Meta Velander

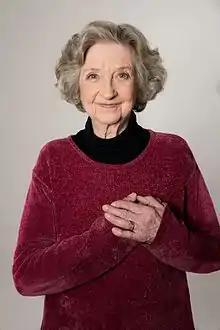
Velander in 2014

Eva Margareta "Meta" Velander (13 August 1924 – 16 May 2025) was a Swedish actress. During her career she had roles in both TV series such as "Älska mig" and films including "Deadline" and "Dear Alice".